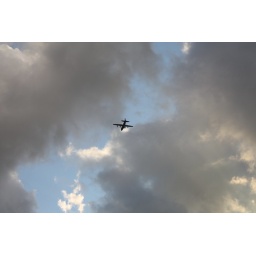
This plane was flying into R.A.F lyneham wiltshire i really like the cloud in this pic